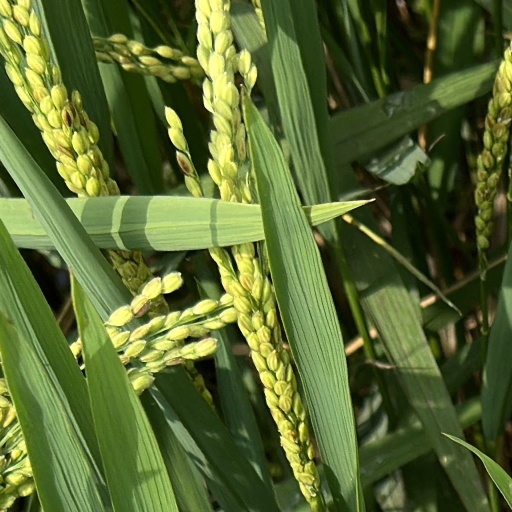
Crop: rice